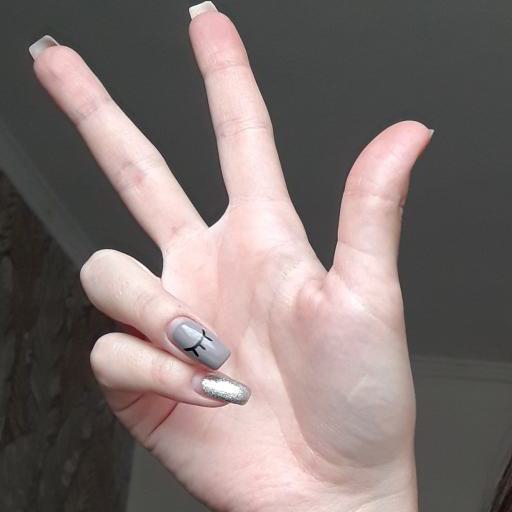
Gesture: three2